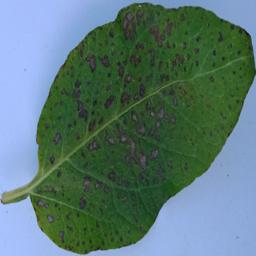
Etiqueta: Tizon_Temprano